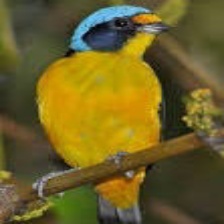
Species: ANTILLEAN EUPHONIA
Scientific name: EUPHONIA MUSICA